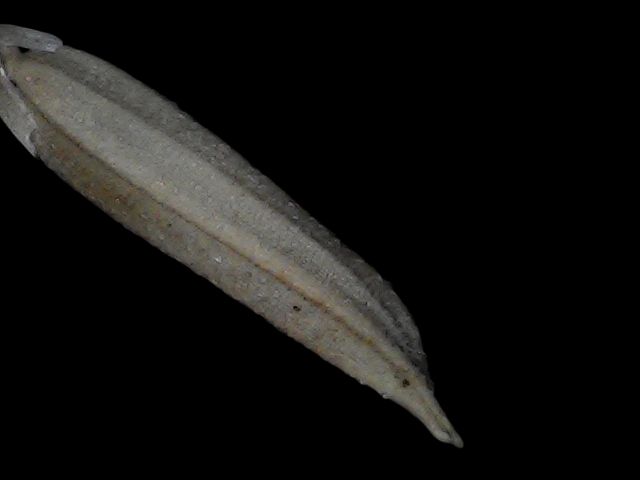
Rice variety: Bd57